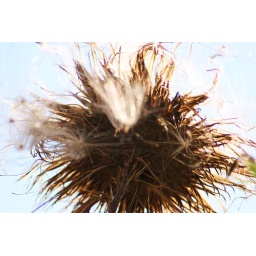
Looking way up, under a thistle flower gone to seed against a bright blue sky! (Best on black)